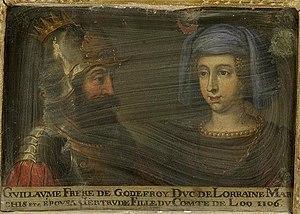
Portrait de Guillaume, duc fictif de Lorraine, et de son épouse Gertrude de Loo. Ce tableau fait partie d'une suite d'une soixantaine de double-portraits représentant les ducs et duchesses de Lorraine ainsi que leurs ancêtres supposés.
Le duché de Lorraine est né du partage de la Lotharingie en 959 par le duc Brunon de Cologne. Celui-ci confia la partie méridionale du duché au vice-duc Frédéric de Bar qui prit le titre de duc de Haute-Lotharingie en 977. Au fil du temps, cette entité politique deviendra le duché de Lorraine, mentionné comme tel dès 1067, qui perdurera jusqu'en 1766, date de l'annexion par la France.